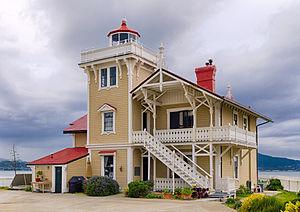
Le phare d'East Brother Island est un phare situé sur l'île d'East Brother près de Point San Pablo à Richmond en Californie. Il marque la limite entre la baie de San Pablo et la baie de San Francisco.